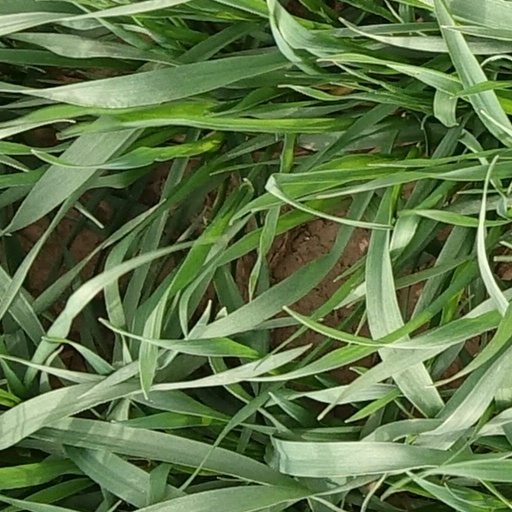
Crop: wheat